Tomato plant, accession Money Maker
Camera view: bottom (45 deg); turntable rotation: 60 degrees
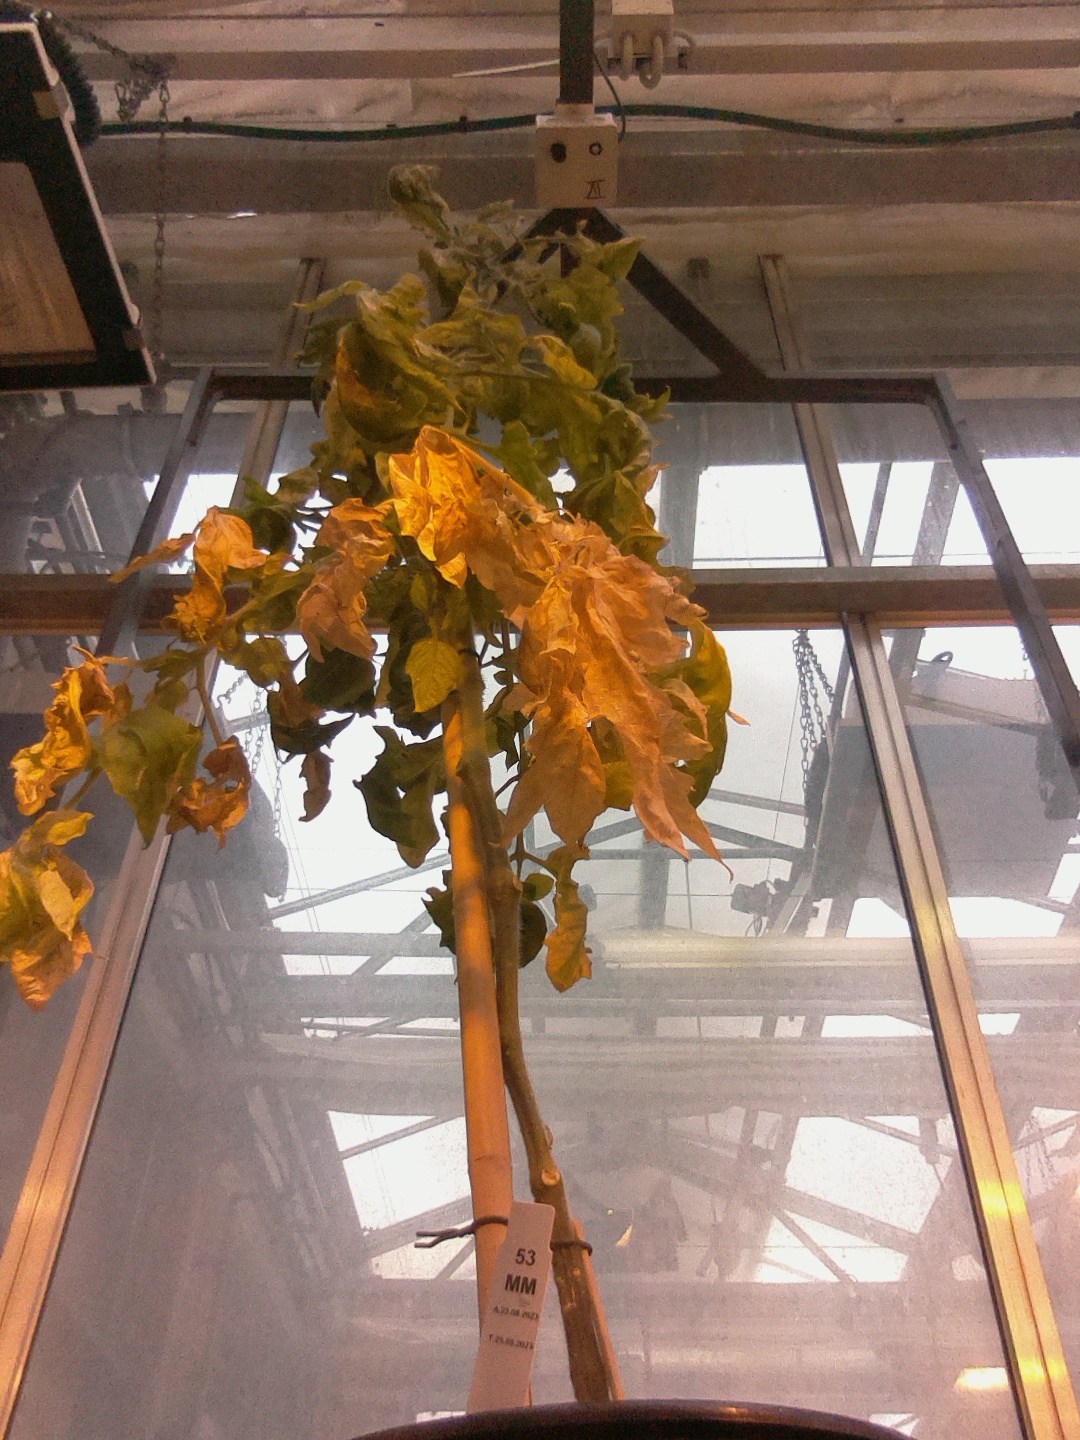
BBCH growth stage 79: 90% -100% of final fruit size